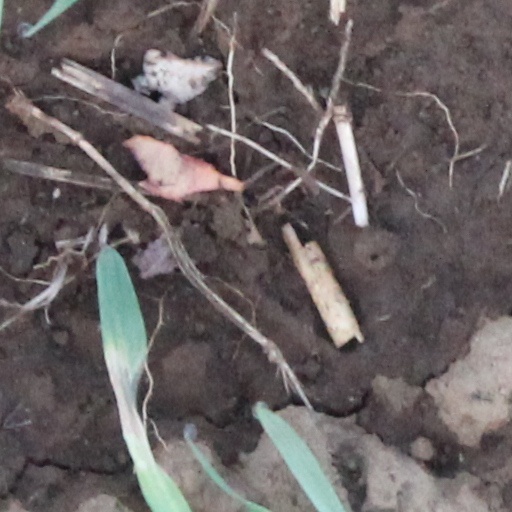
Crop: wheat